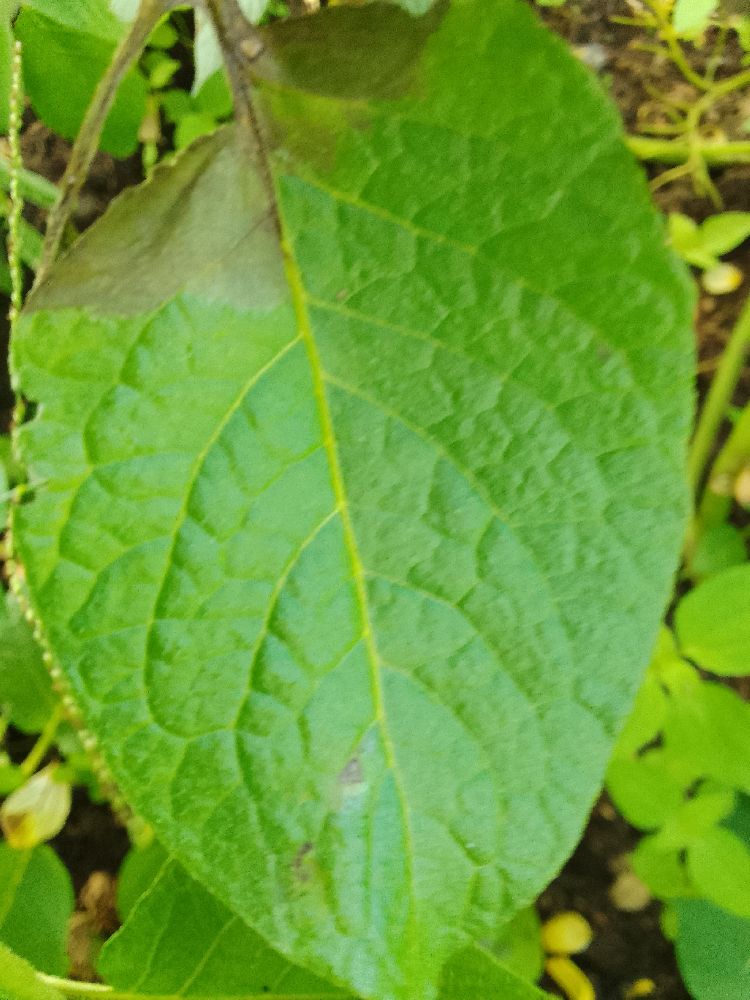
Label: Late blight